John Hayman Packer

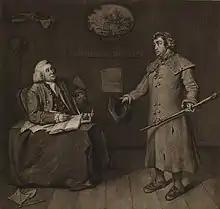
John Moody (left) and John Hayman Packer (right) in "The Register Office" by Joseph Reed, 1773 engraving

John Hayman Packer (12 March 1730 – 16 September 1806) was an actor for David Garrick's company at Drury Lane. Originally a saddler, he created the character Freeman in James Townley's "High Life Below Stairs" (1759). His parts were usually minor and, late in life, "as a rule" old men in tragedies and sentimental comedies.